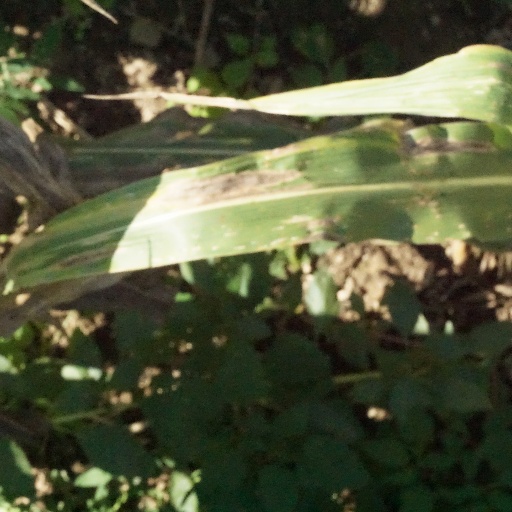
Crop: maize; corn